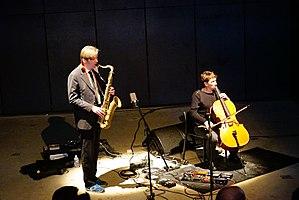
Lors de l'inauguration.
Daniel Erdmann, né le 28 octobre 1973 à Wolfsbourg, est un saxophoniste et flûtiste de jazz et de musique improvisée allemand.